McDonnell Douglas F-4 Phantom II non-U.S. operators

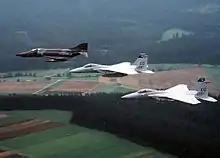
A West German RF-4E with two USAF F-15As, in 1982

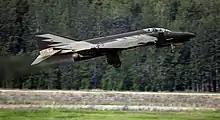
An F-4F from JG 72

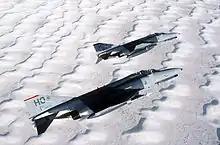
A German F-4E used for training at Holloman Air Force Base, 1992

The German Air Force ("Luftwaffe") operated a total of 175 F-4Fs, 10 F-4Es (for training at U.S. airfields) and 88 RF-4Es making it the largest Phantom export customer.